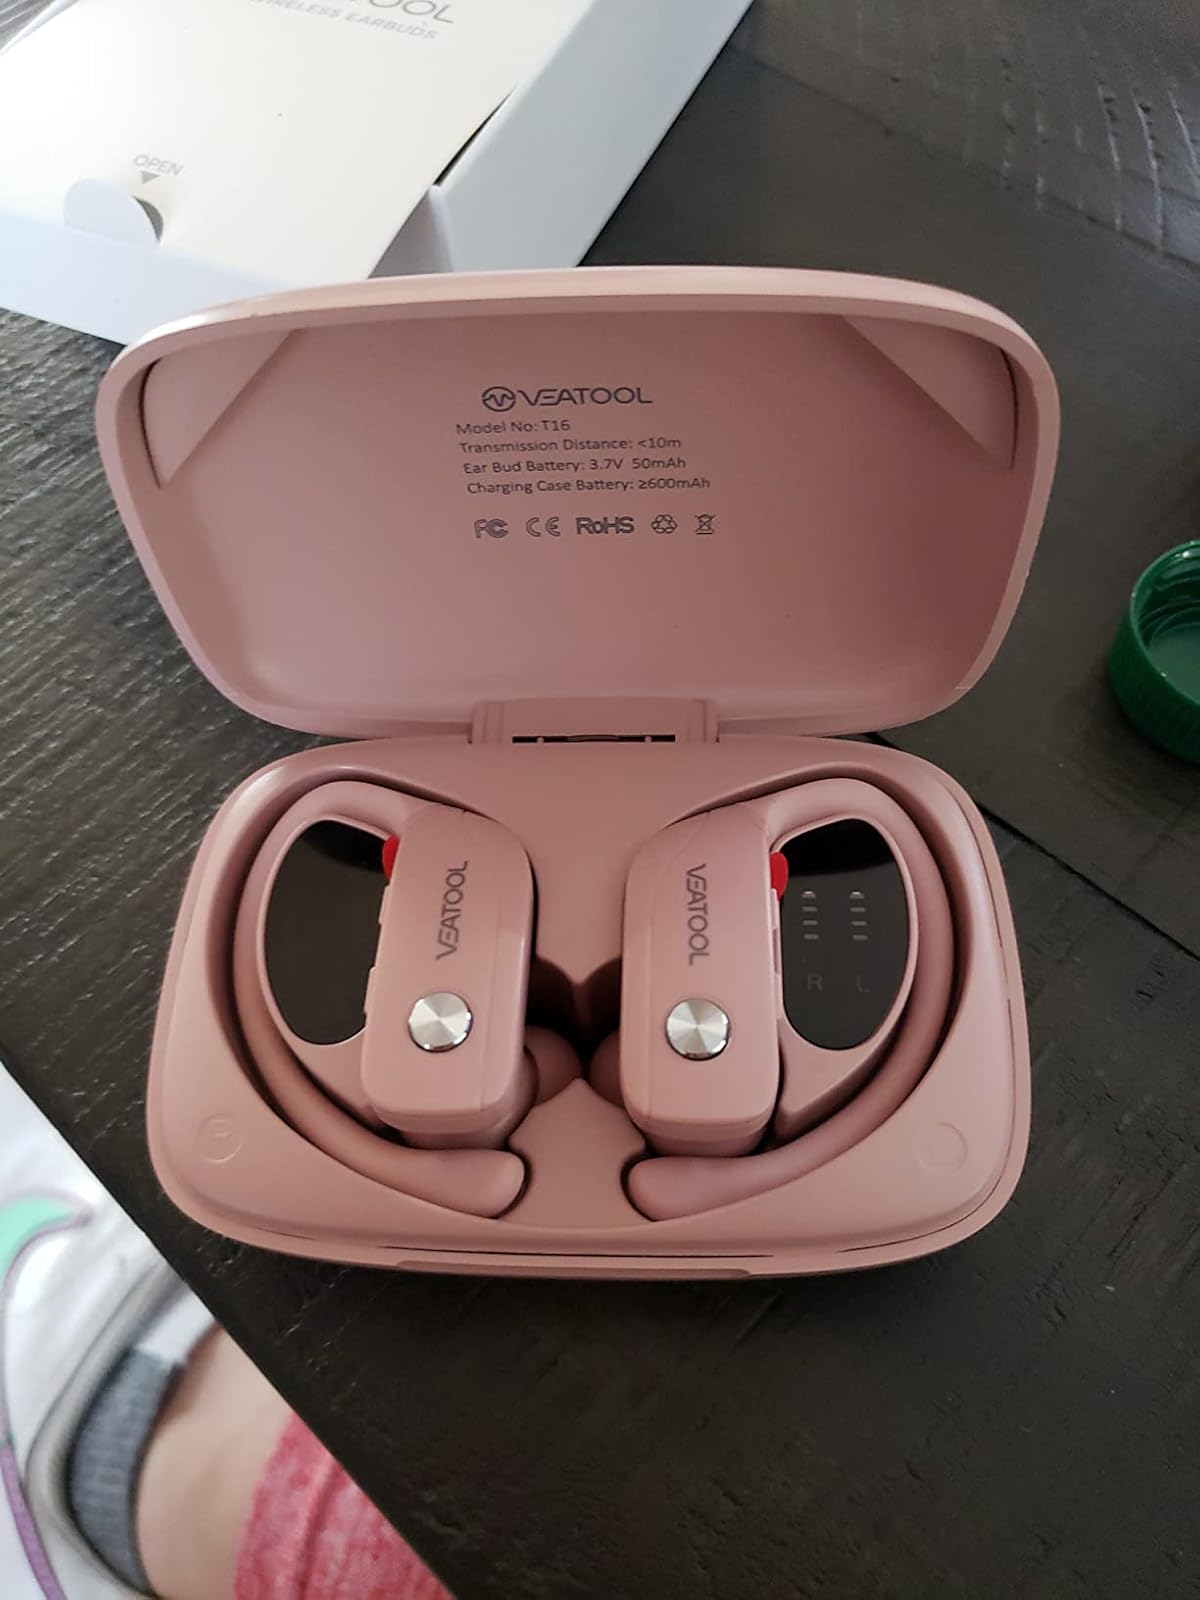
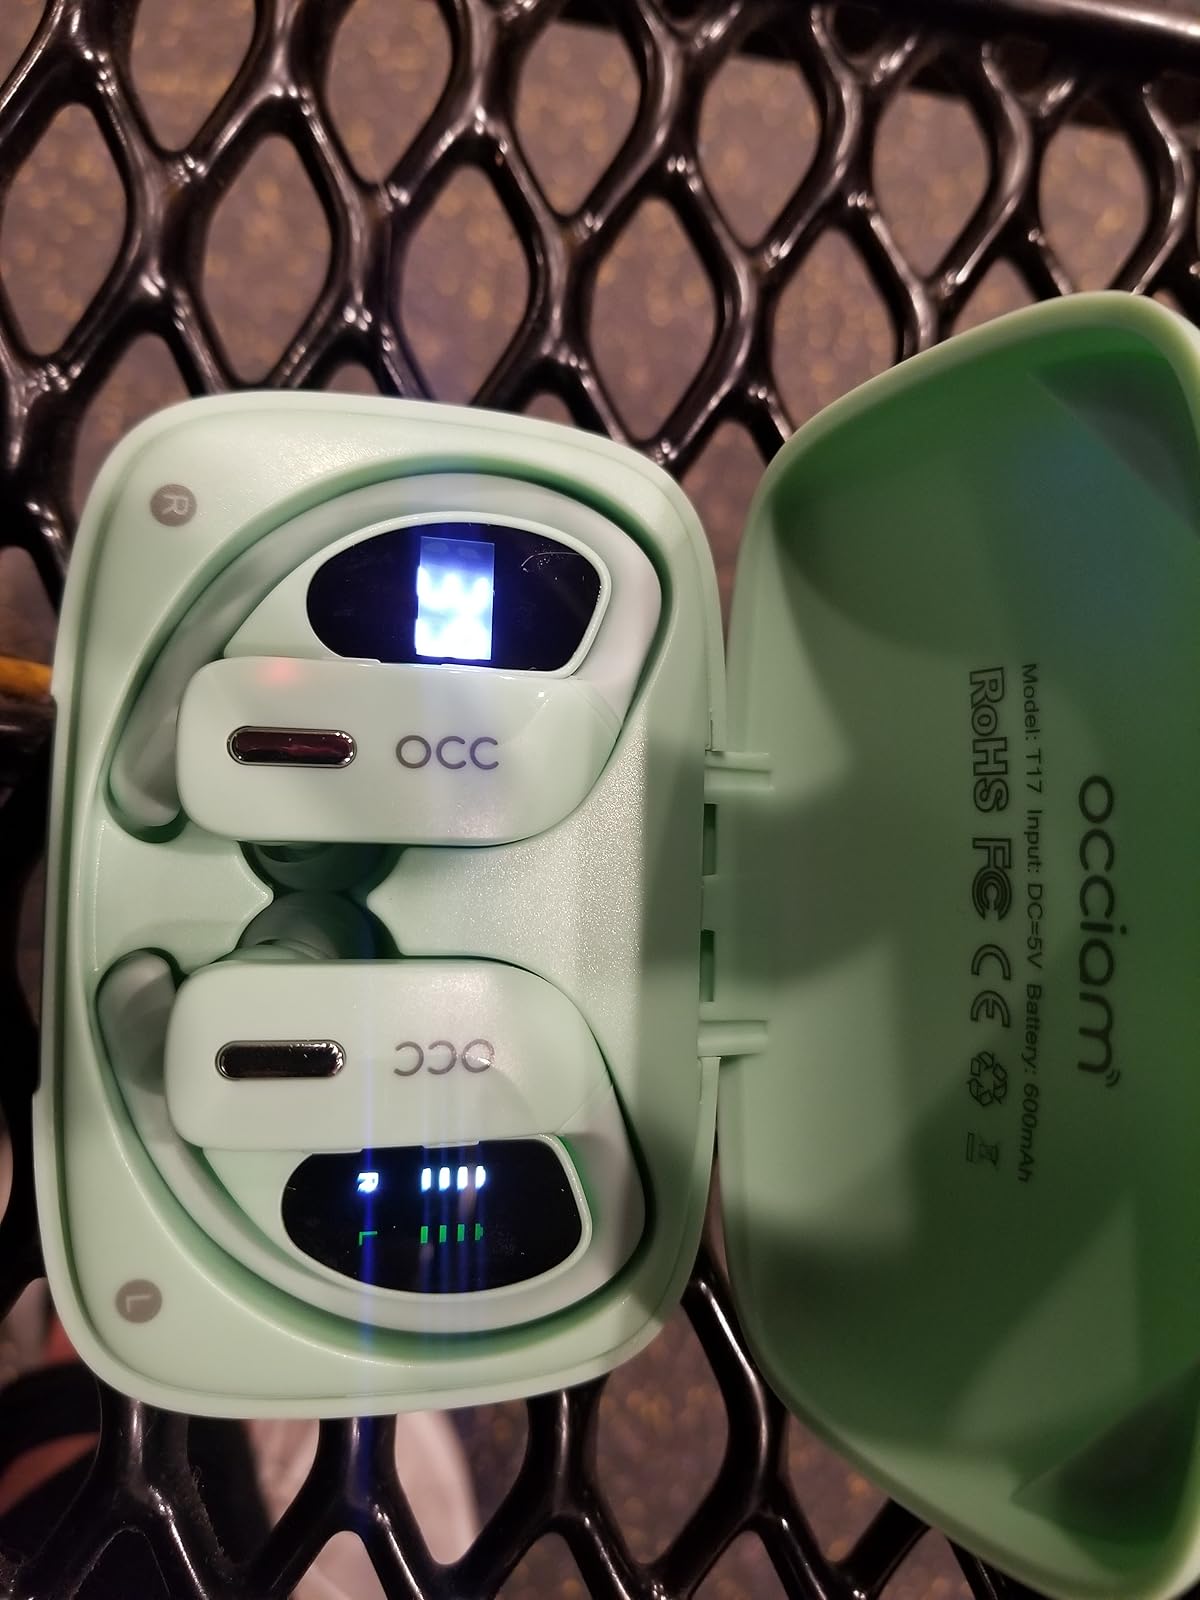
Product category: earbuds
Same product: no